Trinity Broadcasting Network

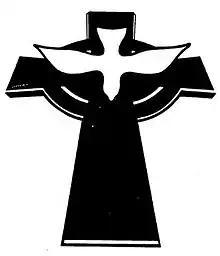
TBN logo used from 1982 to 1992

The fledgling network was so weak in its first days, that, according to Crouch in his autobiography, "Hello World!", it almost went bankrupt after just two days on the air. TBN began national distribution through cable television providers in 1978. The ministry, which became known as the Trinity Broadcasting Network, gained national distribution via communications satellite in 1982. The network was a member of the National Religious Broadcasters association until 1990.